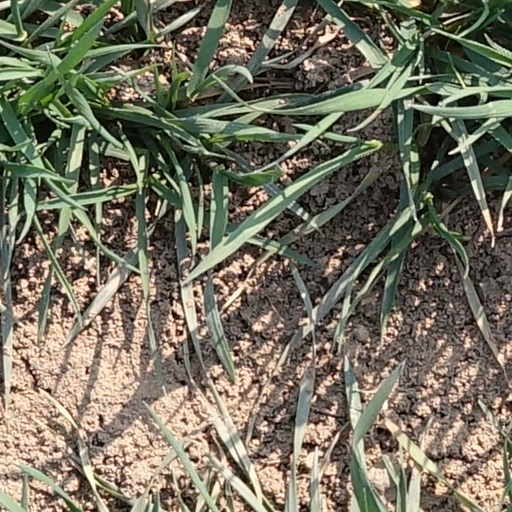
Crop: wheat